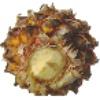
Label: Pineapple Mini 1